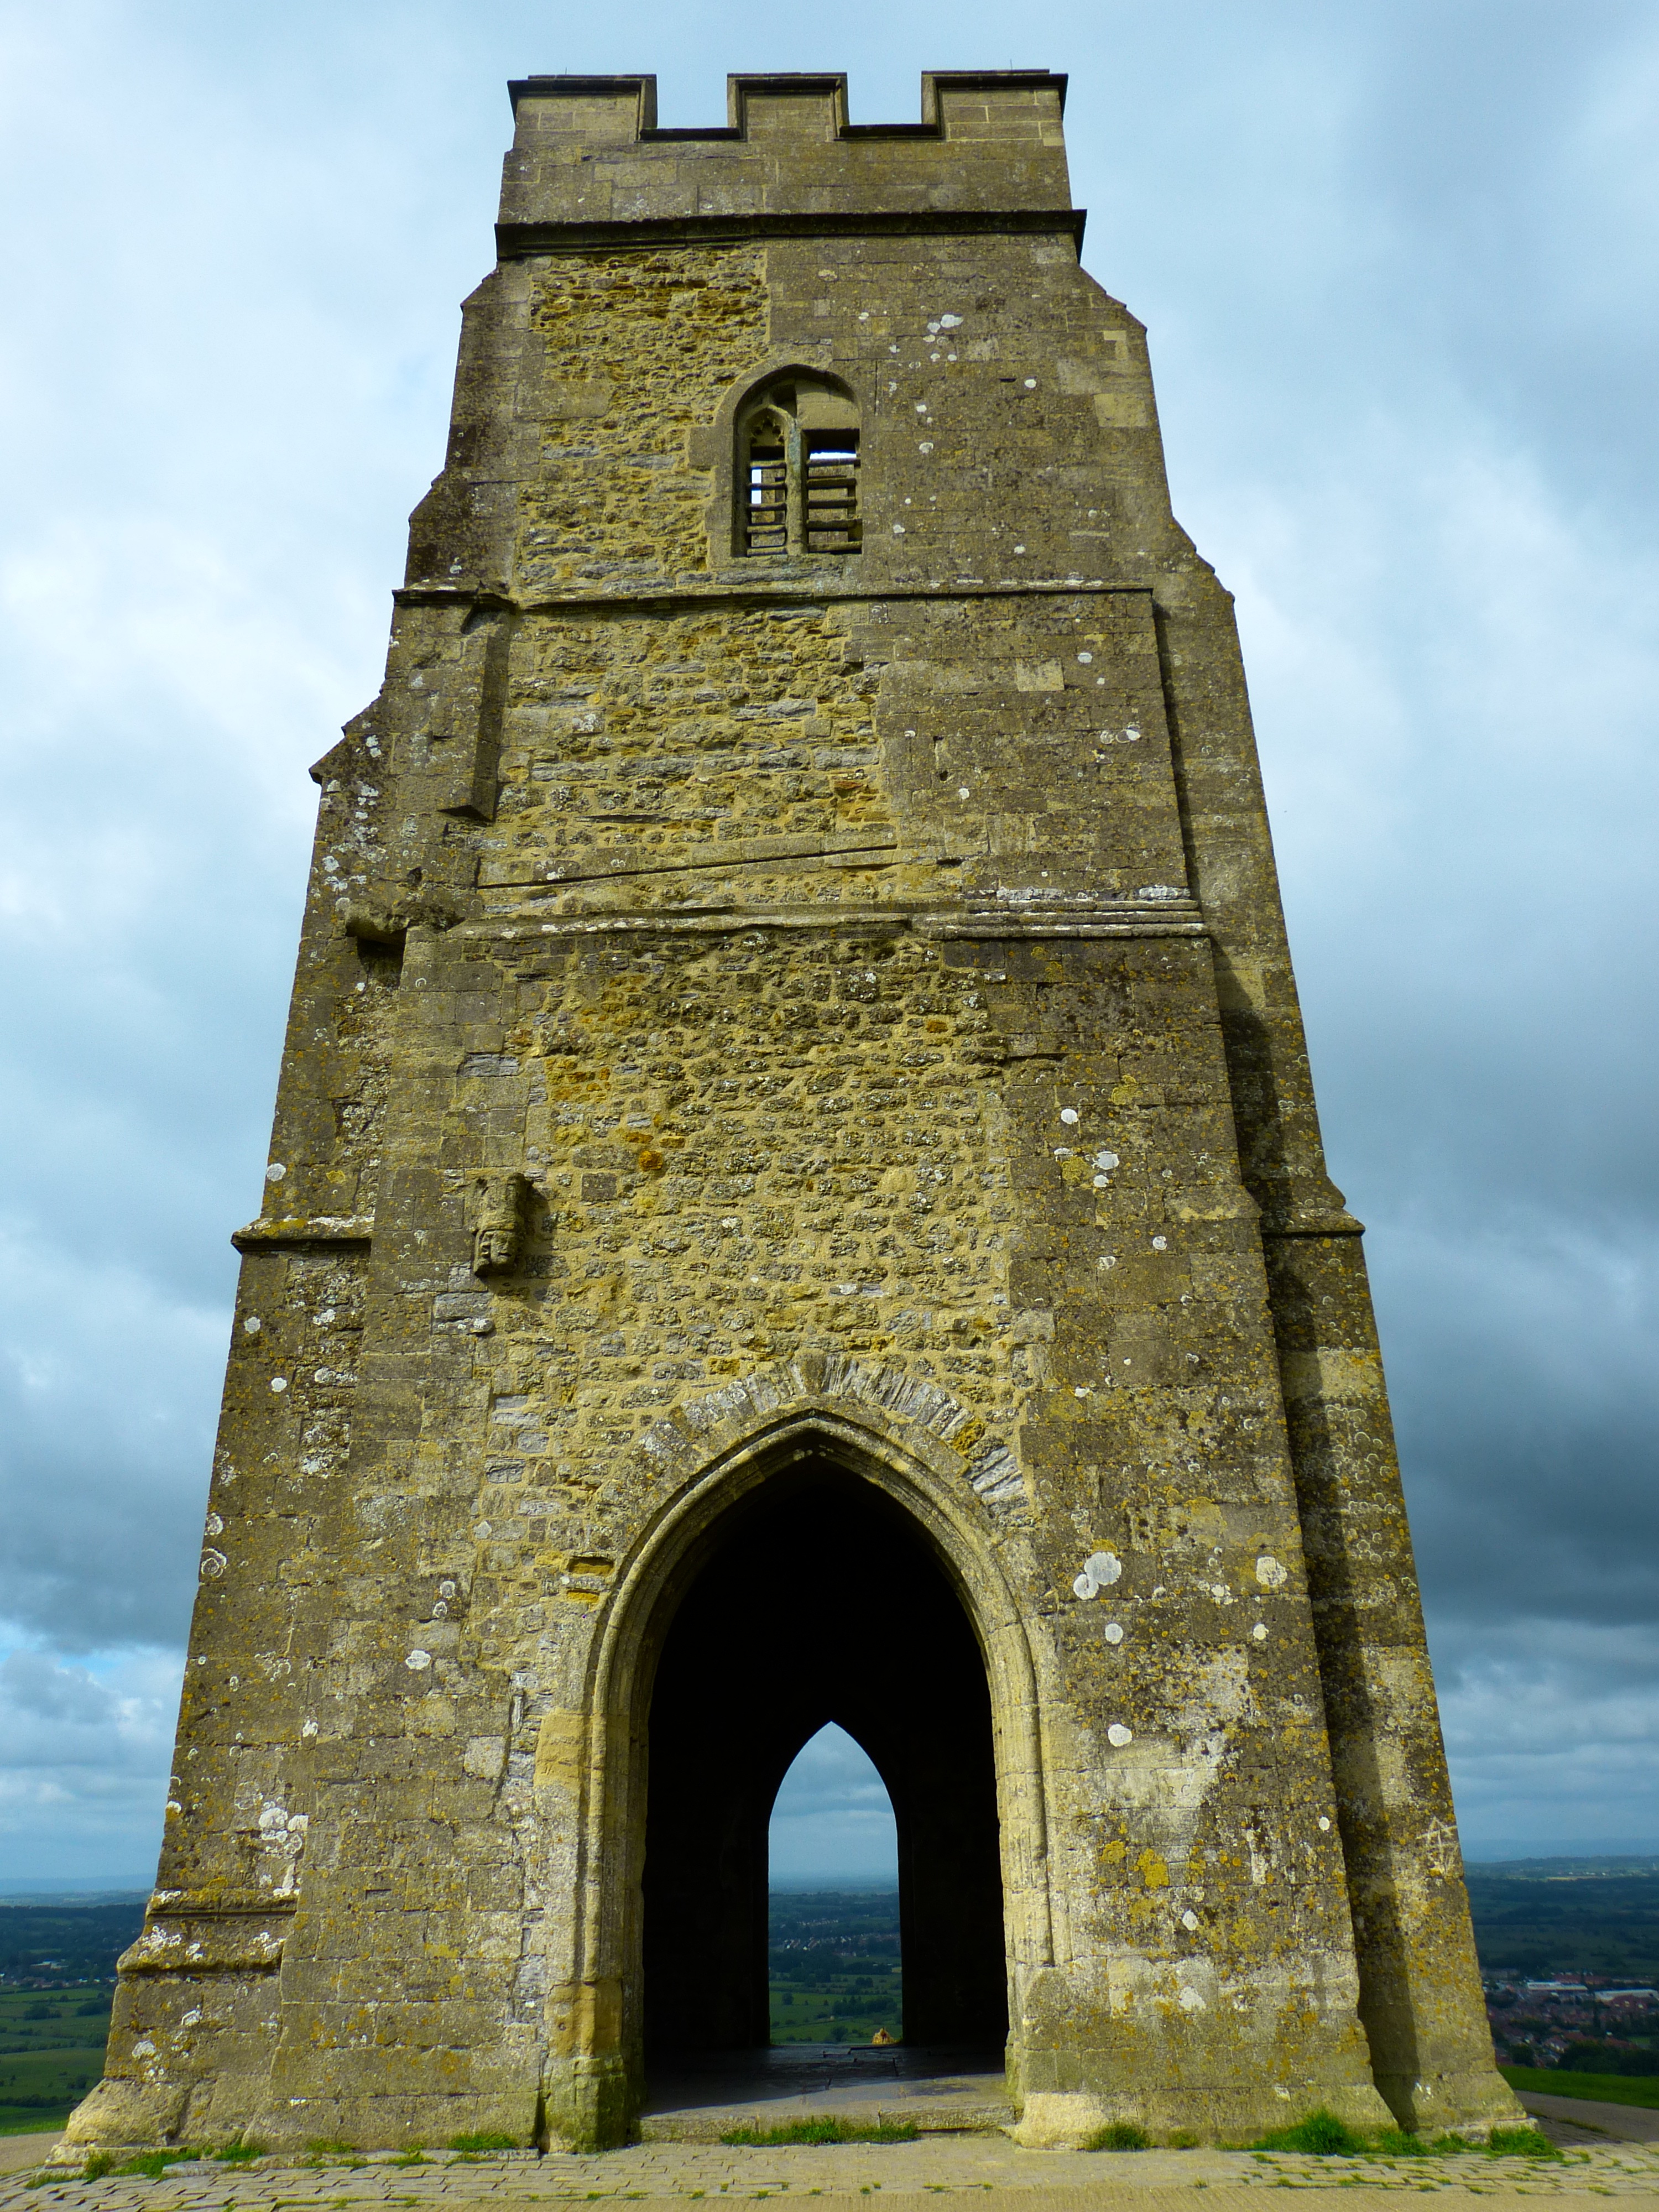
mountain, hill, building, chateau, mystical, tower, castle, landmark, church, chapel, fortification, place of worship, bell tower, england, monastery, glastonbury, avalon, united kingdom, artus say, glastonbury tor, spanish missions in california